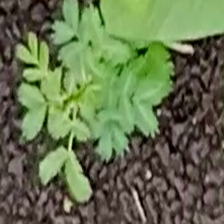
Weed species: Dwarf_cassia_(Chamaecrista pumila)